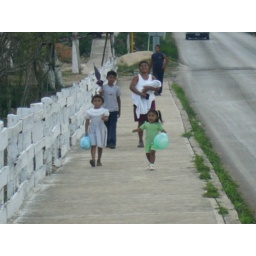
THis bridge had 2 m of water over it during the hurricane and floodingJan 31